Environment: real
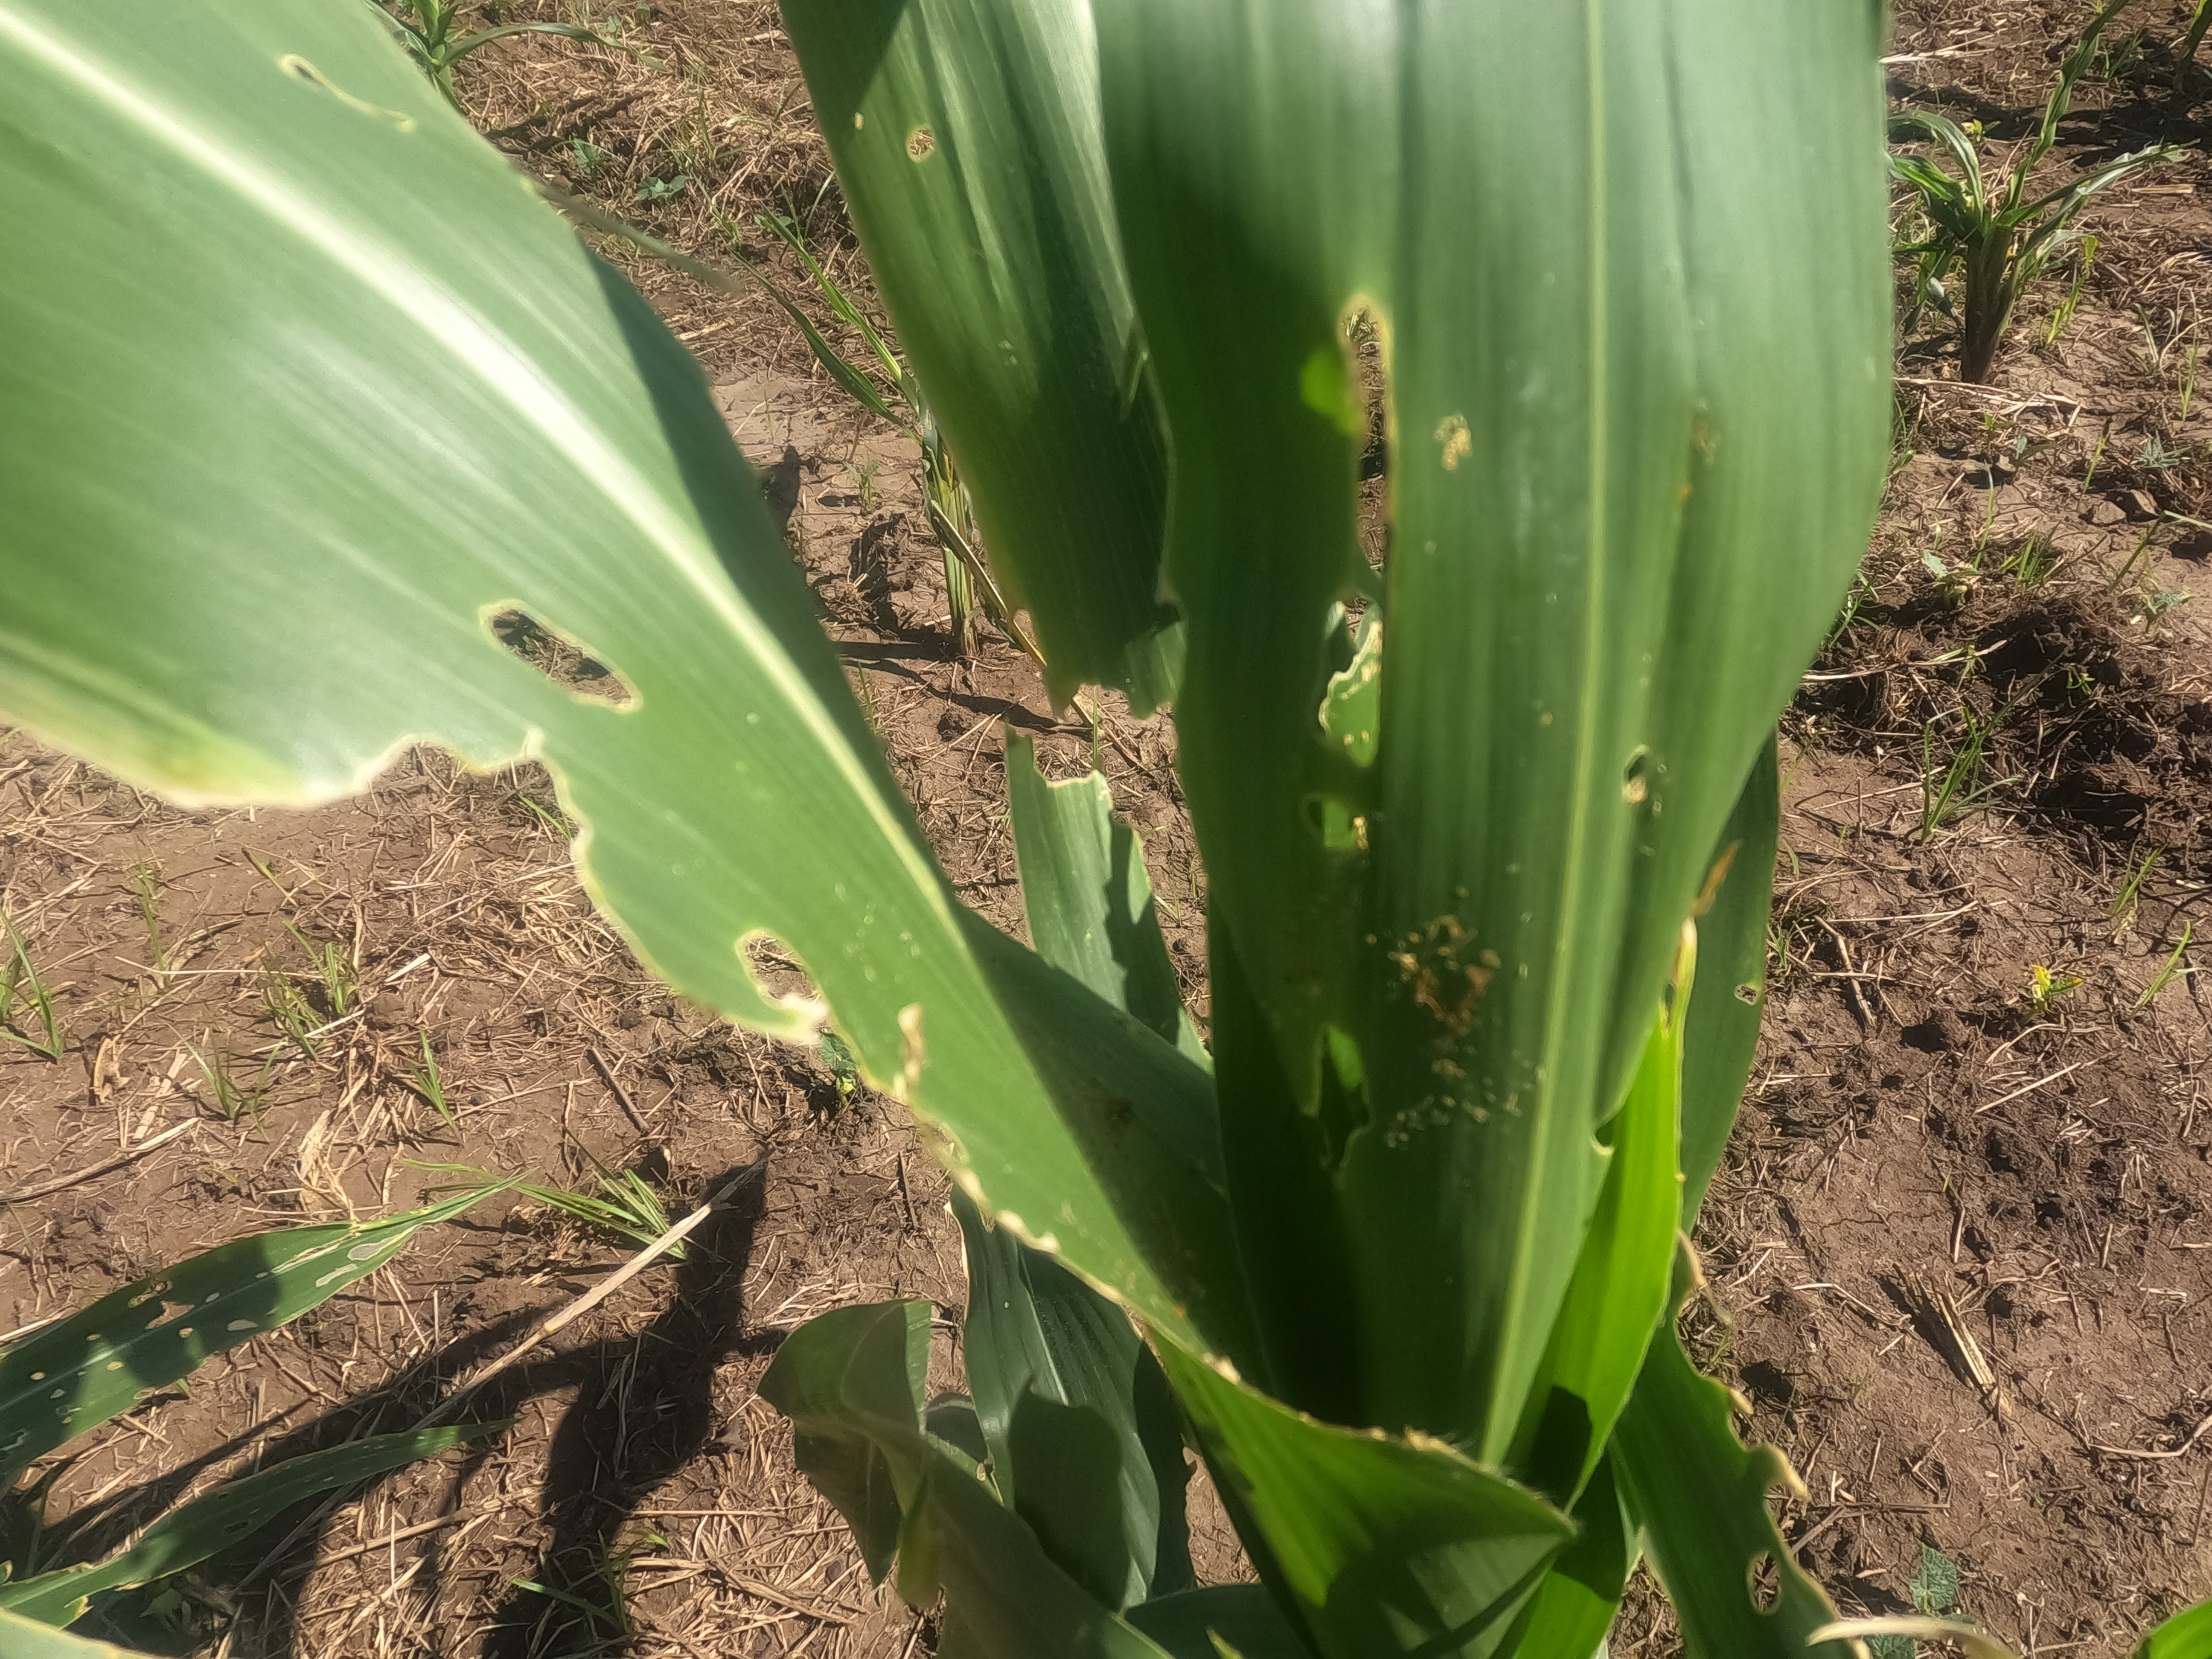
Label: fall_armyworm